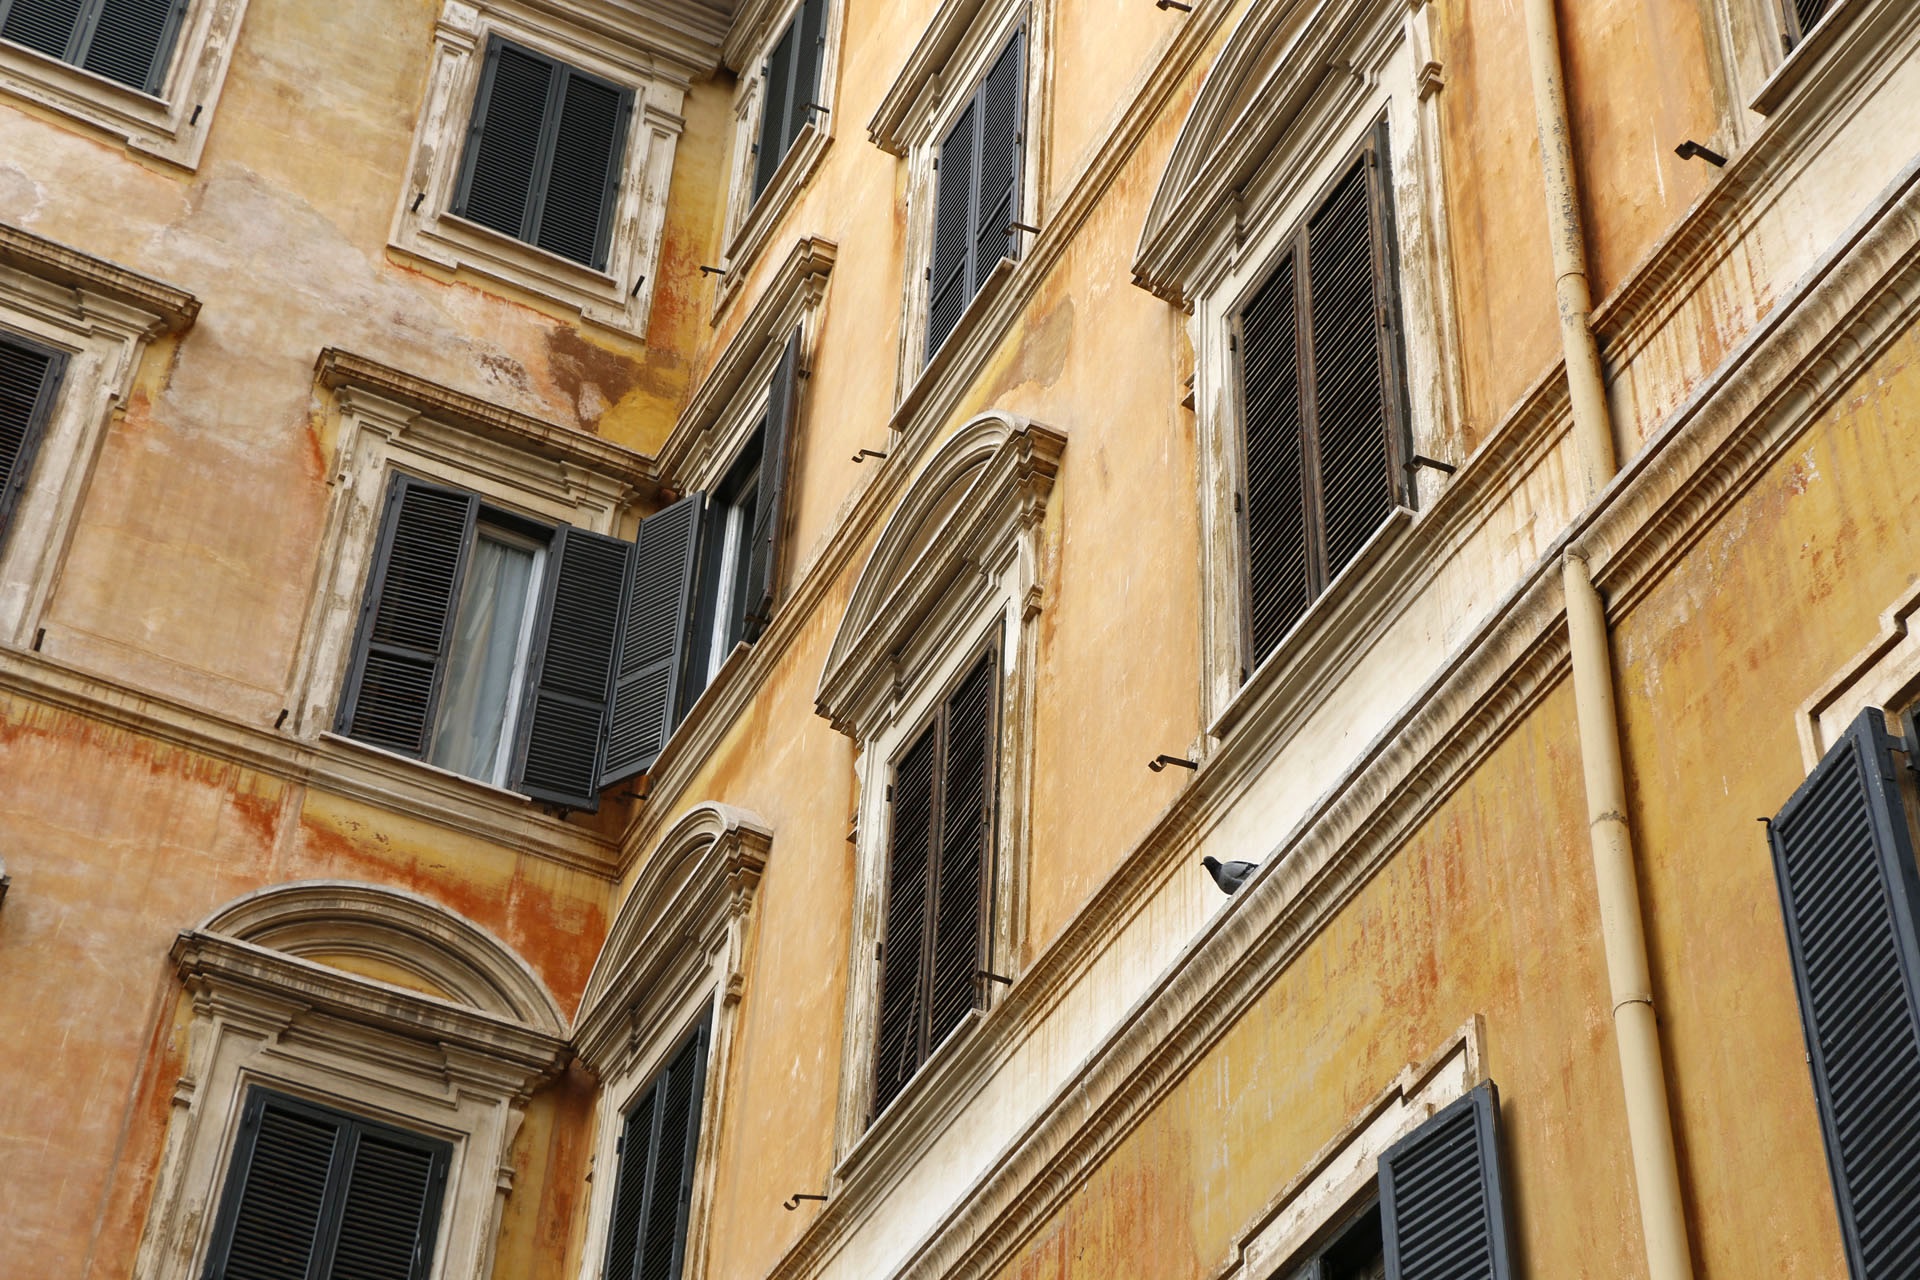
architecture, wood, house, window, perspective, roof, wall, balcony, facade, interior design, rome, italian, neighbourhood, urban area, window covering